3rd West Lancashire Artillery

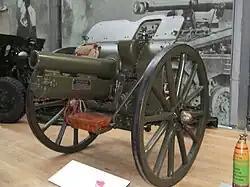
4.5-inch howitzer preserved at the Royal Artillery Museum.

In May 1916 the BEF's field artillery underwent reorganisation. First, on 5 May, the 3rd West Lancashire formed a fourth 4-gun battery, designated D. Then on 15 May the other three batteries were redesignated A, B and C, and the brigade became CCLXXVII (or 277) Brigade, RFA. The brigade ammunition columns were absorbed into the divisional ammunition column on 18 May. Finally, on 23 May, D Bty was swapped with C (H) Bty of CCLXXVIII (H) Brigade (the former 4th West Lancashire (Howitzer) Brigade, though C/CCLXXVIII Bty was originally a Kitchener's Army battery from 18th (Eastern) Division). This battery became D (H), armed with 4.5-inch howitzers.